Stange Church

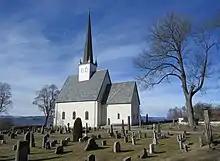
View of the church

Stange Church is a parish church of the Church of Norway in Stange Municipality in Innlandet county, Norway. It is located about west of the village of Stangebyen. It is the church for the Stange parish which is part of the Hamar domprosti (deanery) in the Diocese of Hamar. The white, stone church was built in a partial cruciform design in the middle of the 13th century using plans drawn up by an unknown architect. The church seats about 400 people.